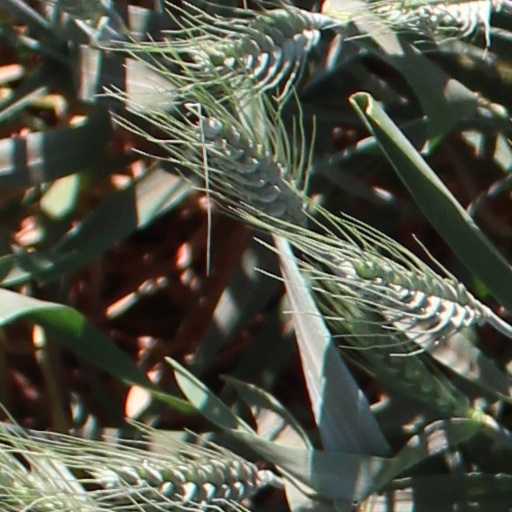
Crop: wheat